St. Peter's Church, Malmö

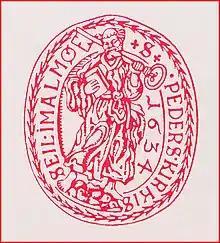
St. Peter's Church seal.

Saint Peter's Church is a Brick Gothic church in Malmö, Sweden. Built in the 14th century as the main church of the city, it has been described as "the main Gothic monument within church architecture in Scania". The church was a spiritual centre during the Reformation, and was one of only a few churches in what was at the time medieval Denmark that suffered damage due to iconoclasm as a consequence of the Reformation. St. Peter's Church contains late medieval murals of recognized high quality, as well as a number of unusual furnishings. The altarpiece, made in 1611, is one of the largest in the Nordic countries. The church is built as a basilica with three naves and transepts. The church is actually dedicated to two saints, St. Peter and St. Paul, "Ecclesia beatorum Petri et Pauli apostolorum".